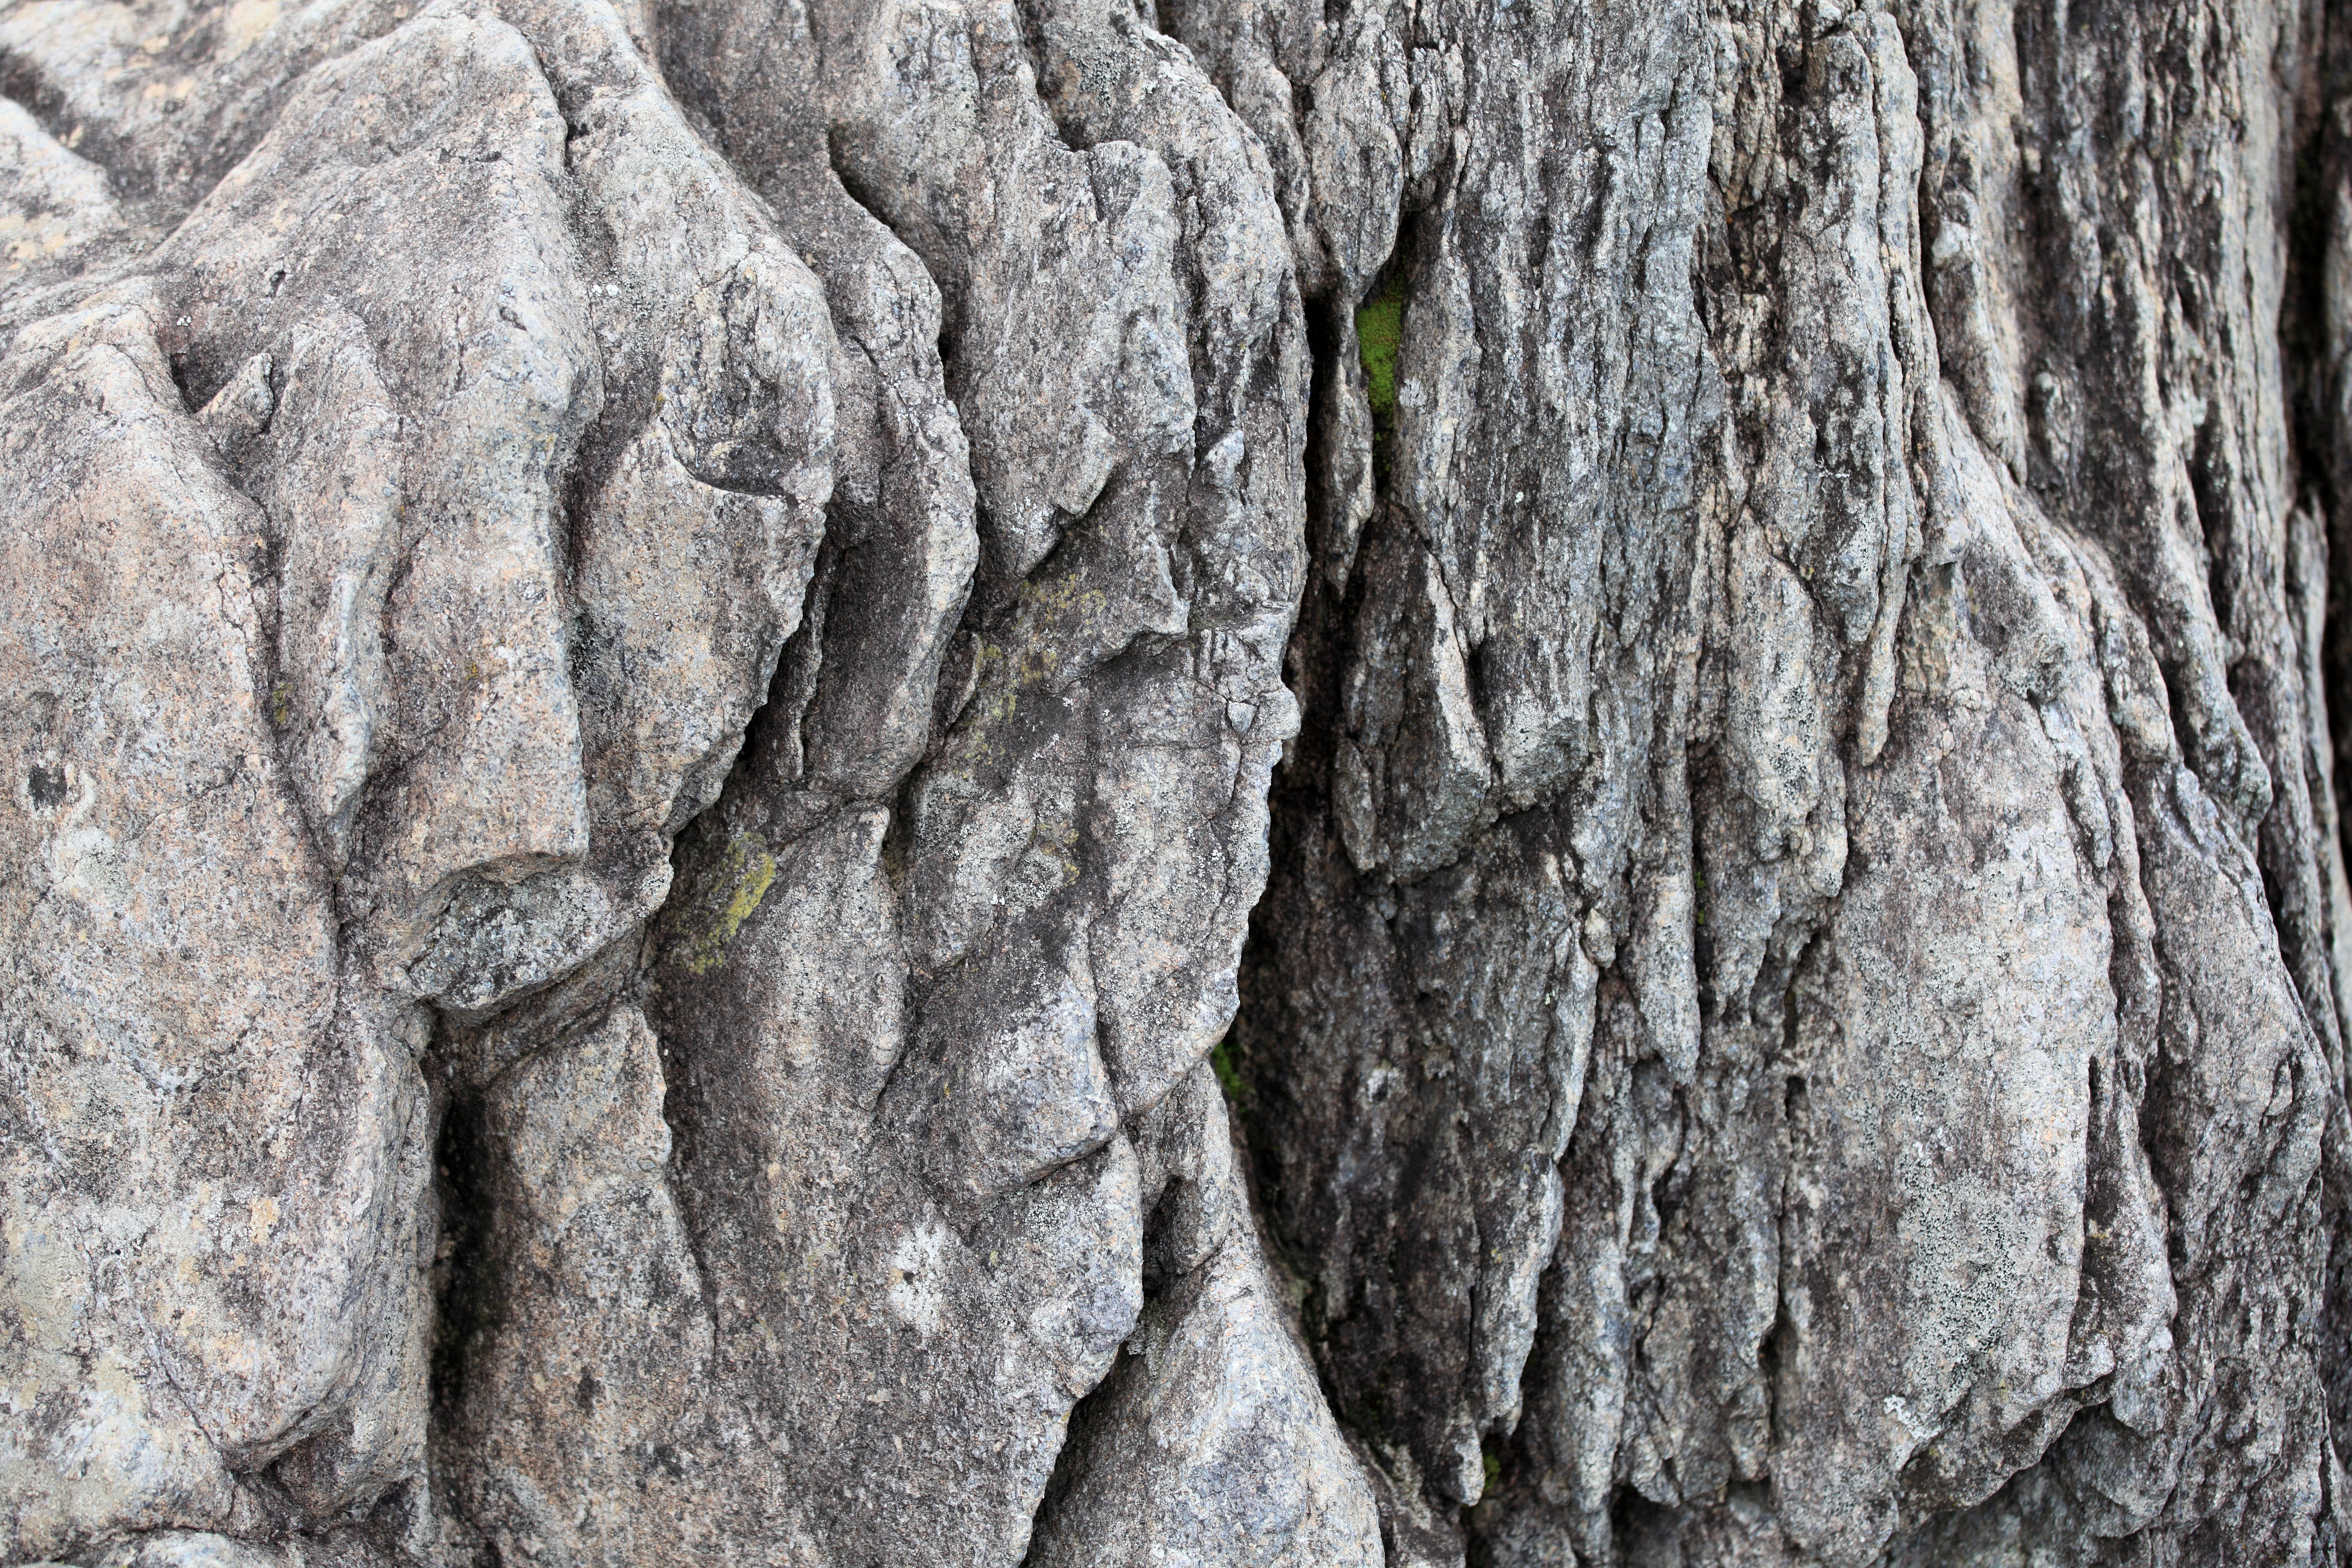
tree, rock, branch, plant, wood, texture, leaf, trunk, formation, high, terrain, geology, 5d, hires, markii, hi, res, resolution, gunma, minakami, tanigawadake, woody plant